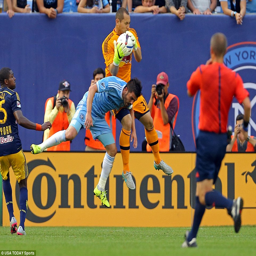
person comes out bravely to claim across under a challenge of former forward villa